12th Screen Actors Guild Awards

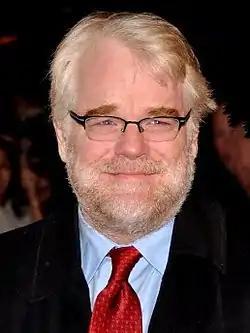
Philip Seymour Hoffman, Outstanding Performance by a Male Actor in a Leading Role winner

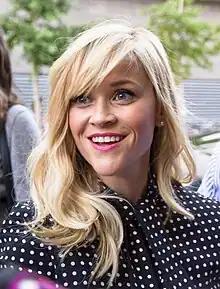
Reese Witherspoon, Outstanding Performance by a Female Actor in a Leading Role winner

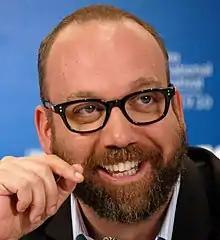
Paul Giamatti, Outstanding Performance by a Male Actor in a Supporting Role winner

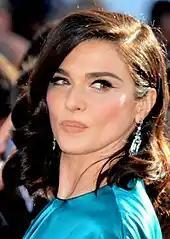
Rachel Weisz, Outstanding Performance by a Female Actor in a Supporting Role winner

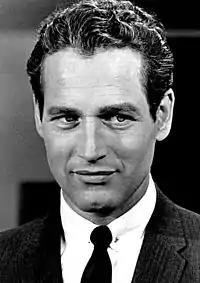
Paul Newman, Outstanding Performance by a Male Actor in a Miniseries or Television Movie winner

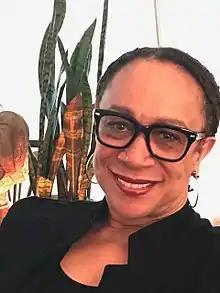
S. Epatha Merkerson, Outstanding Performance by a Female Actor in a Miniseries or Television Movie winner

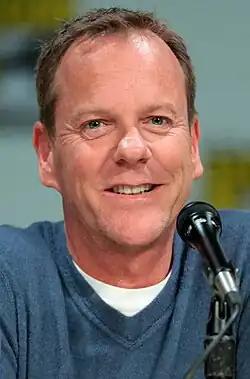
Kiefer Sutherland, Outstanding Performance by a Male Actor in a Drama Series winner

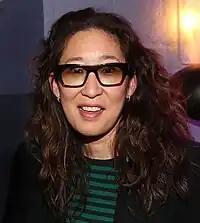
Sandra Oh, Outstanding Performance by a Female Actor in a Drama Series winner

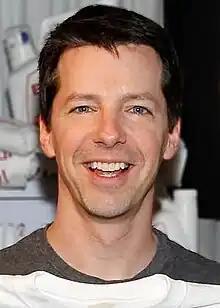
Sean Hayes, Outstanding Performance by a Male Actor in a Comedy Series winner

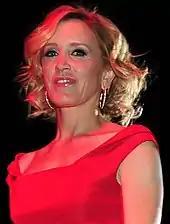
Felicity Huffman, Outstanding Performance by a Female Actor in a Comedy Series winner

Samuel L. Jackson presented a visual salute to the members of the guild who died in 2005: